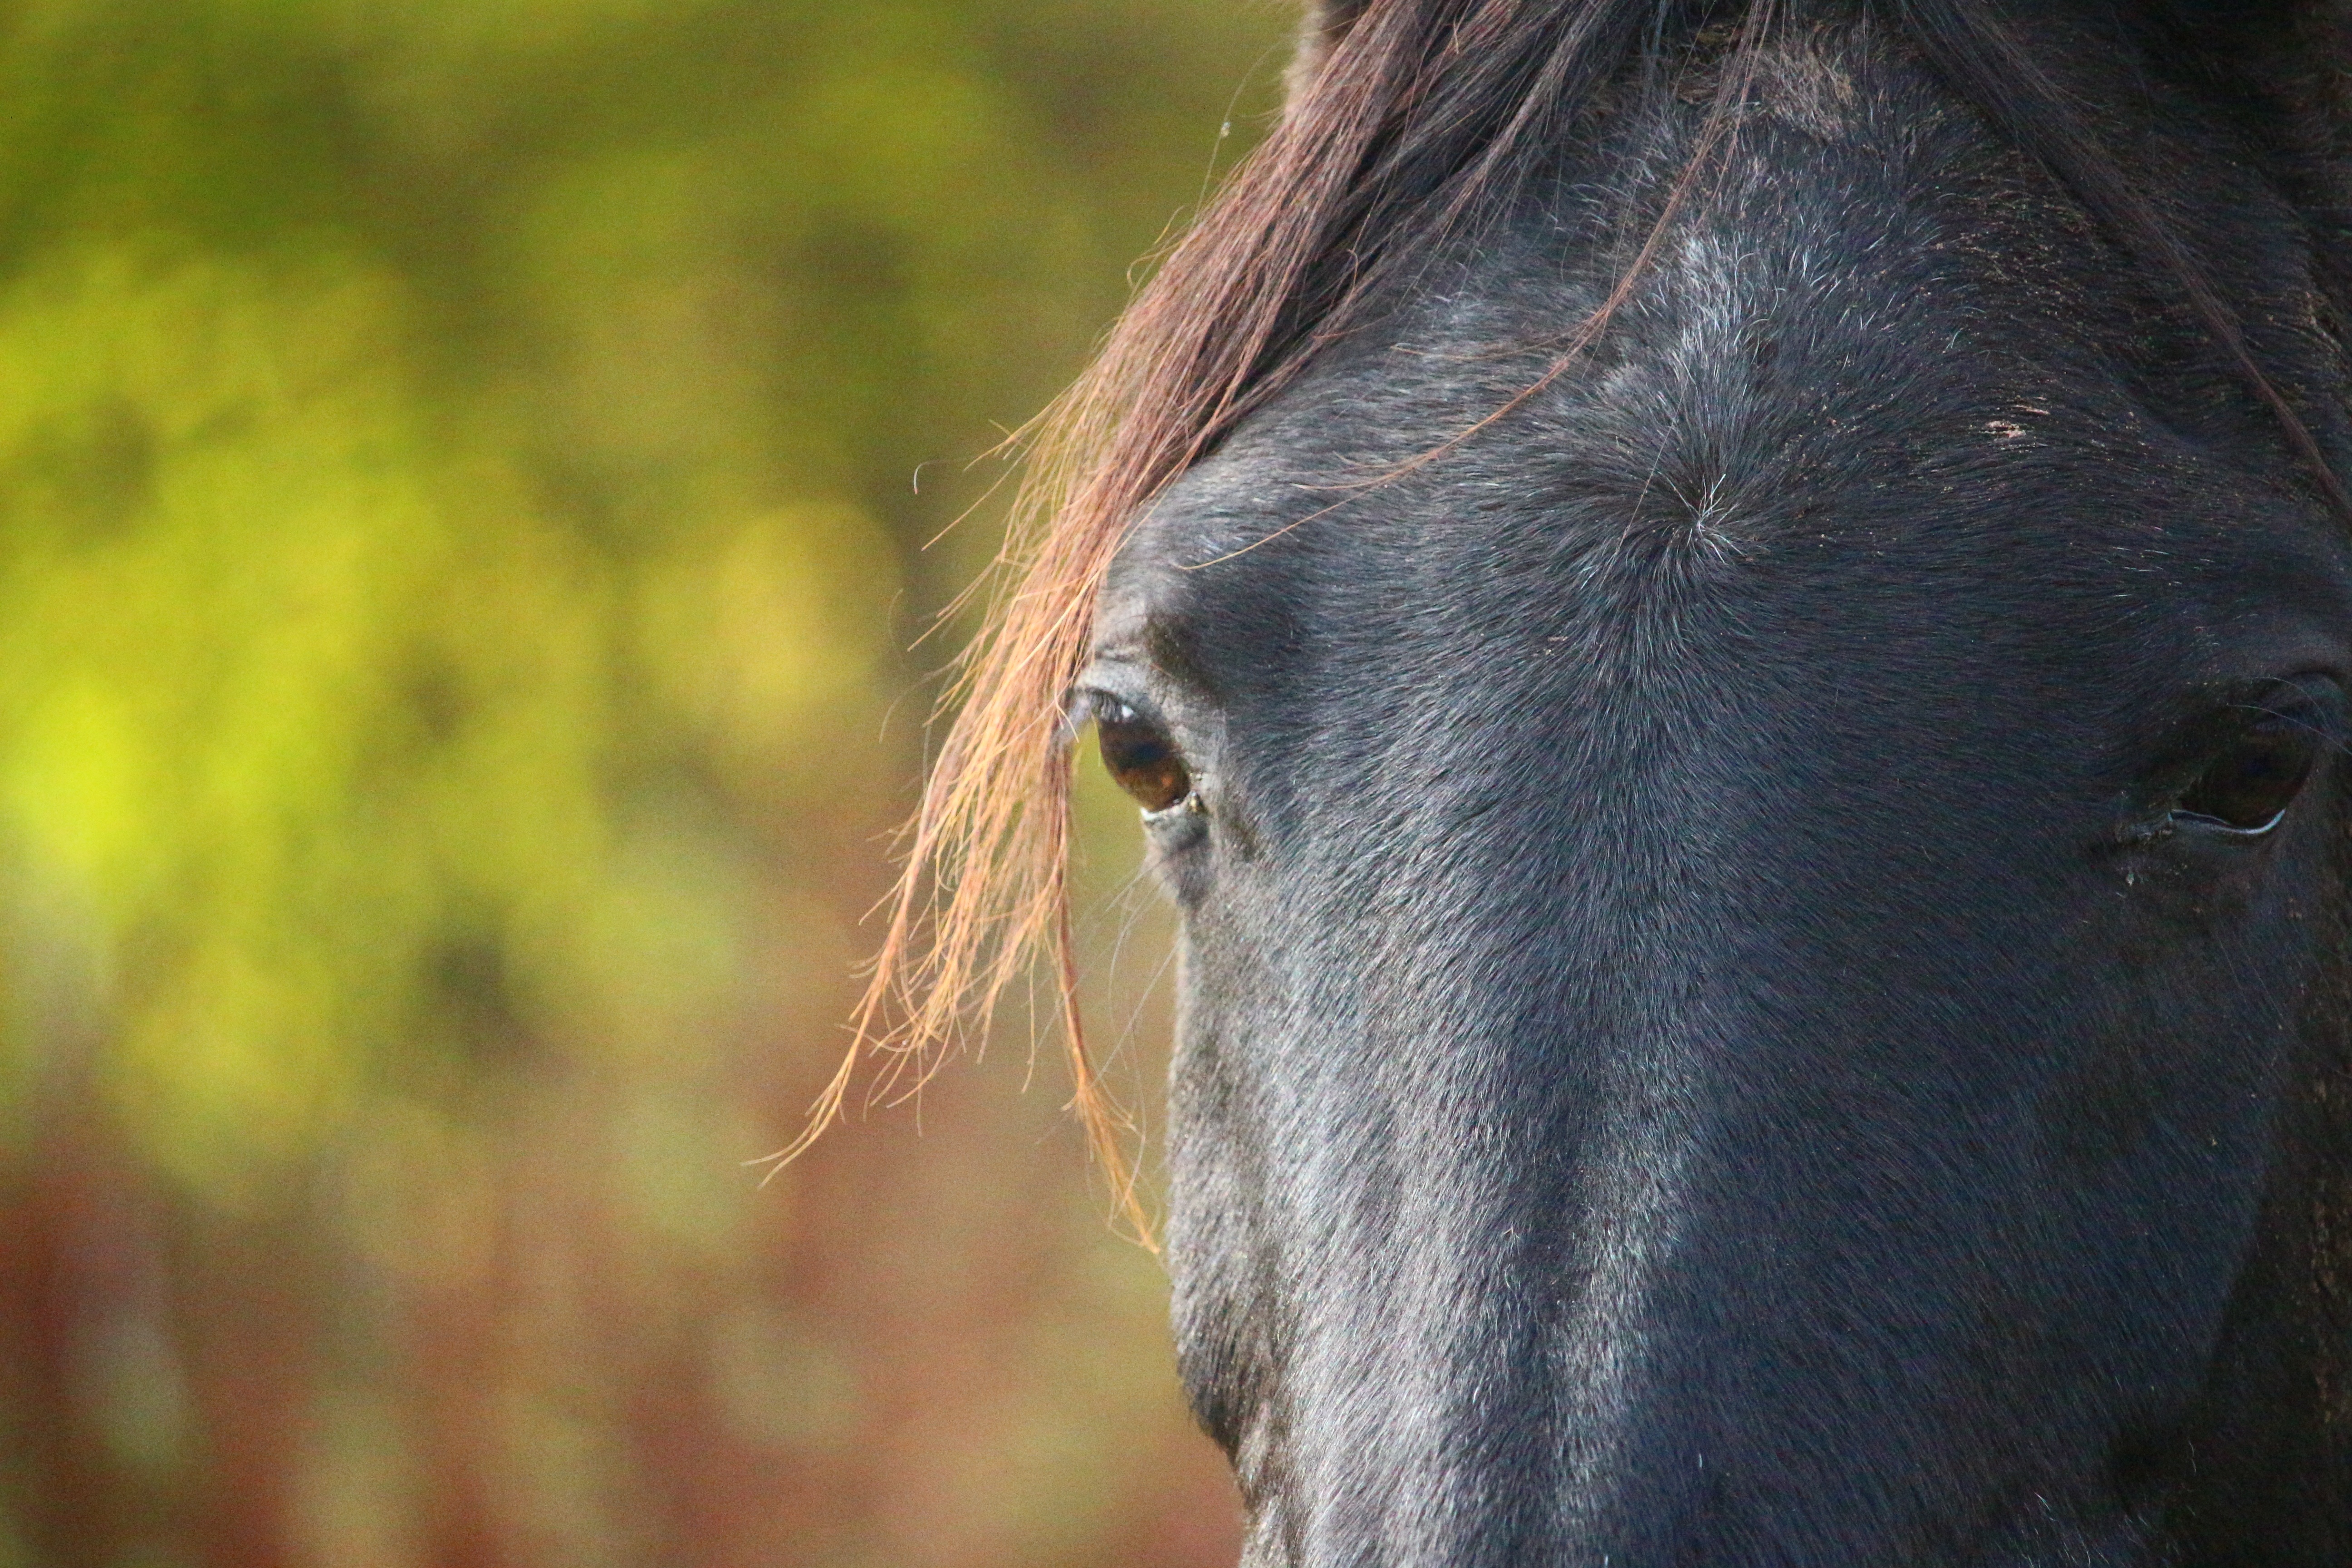
grass, wildlife, pasture, grazing, horse, autumn, mammal, stallion, mane, fauna, close up, vertebrate, mare, rap, coupling, foal, horse head, thoroughbred arabian, pferdeportrait, horse like mammal, mustang horse